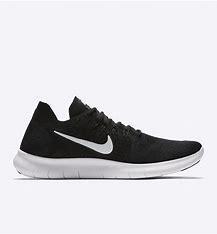
Brand: Nike
Model: Free RN 2017